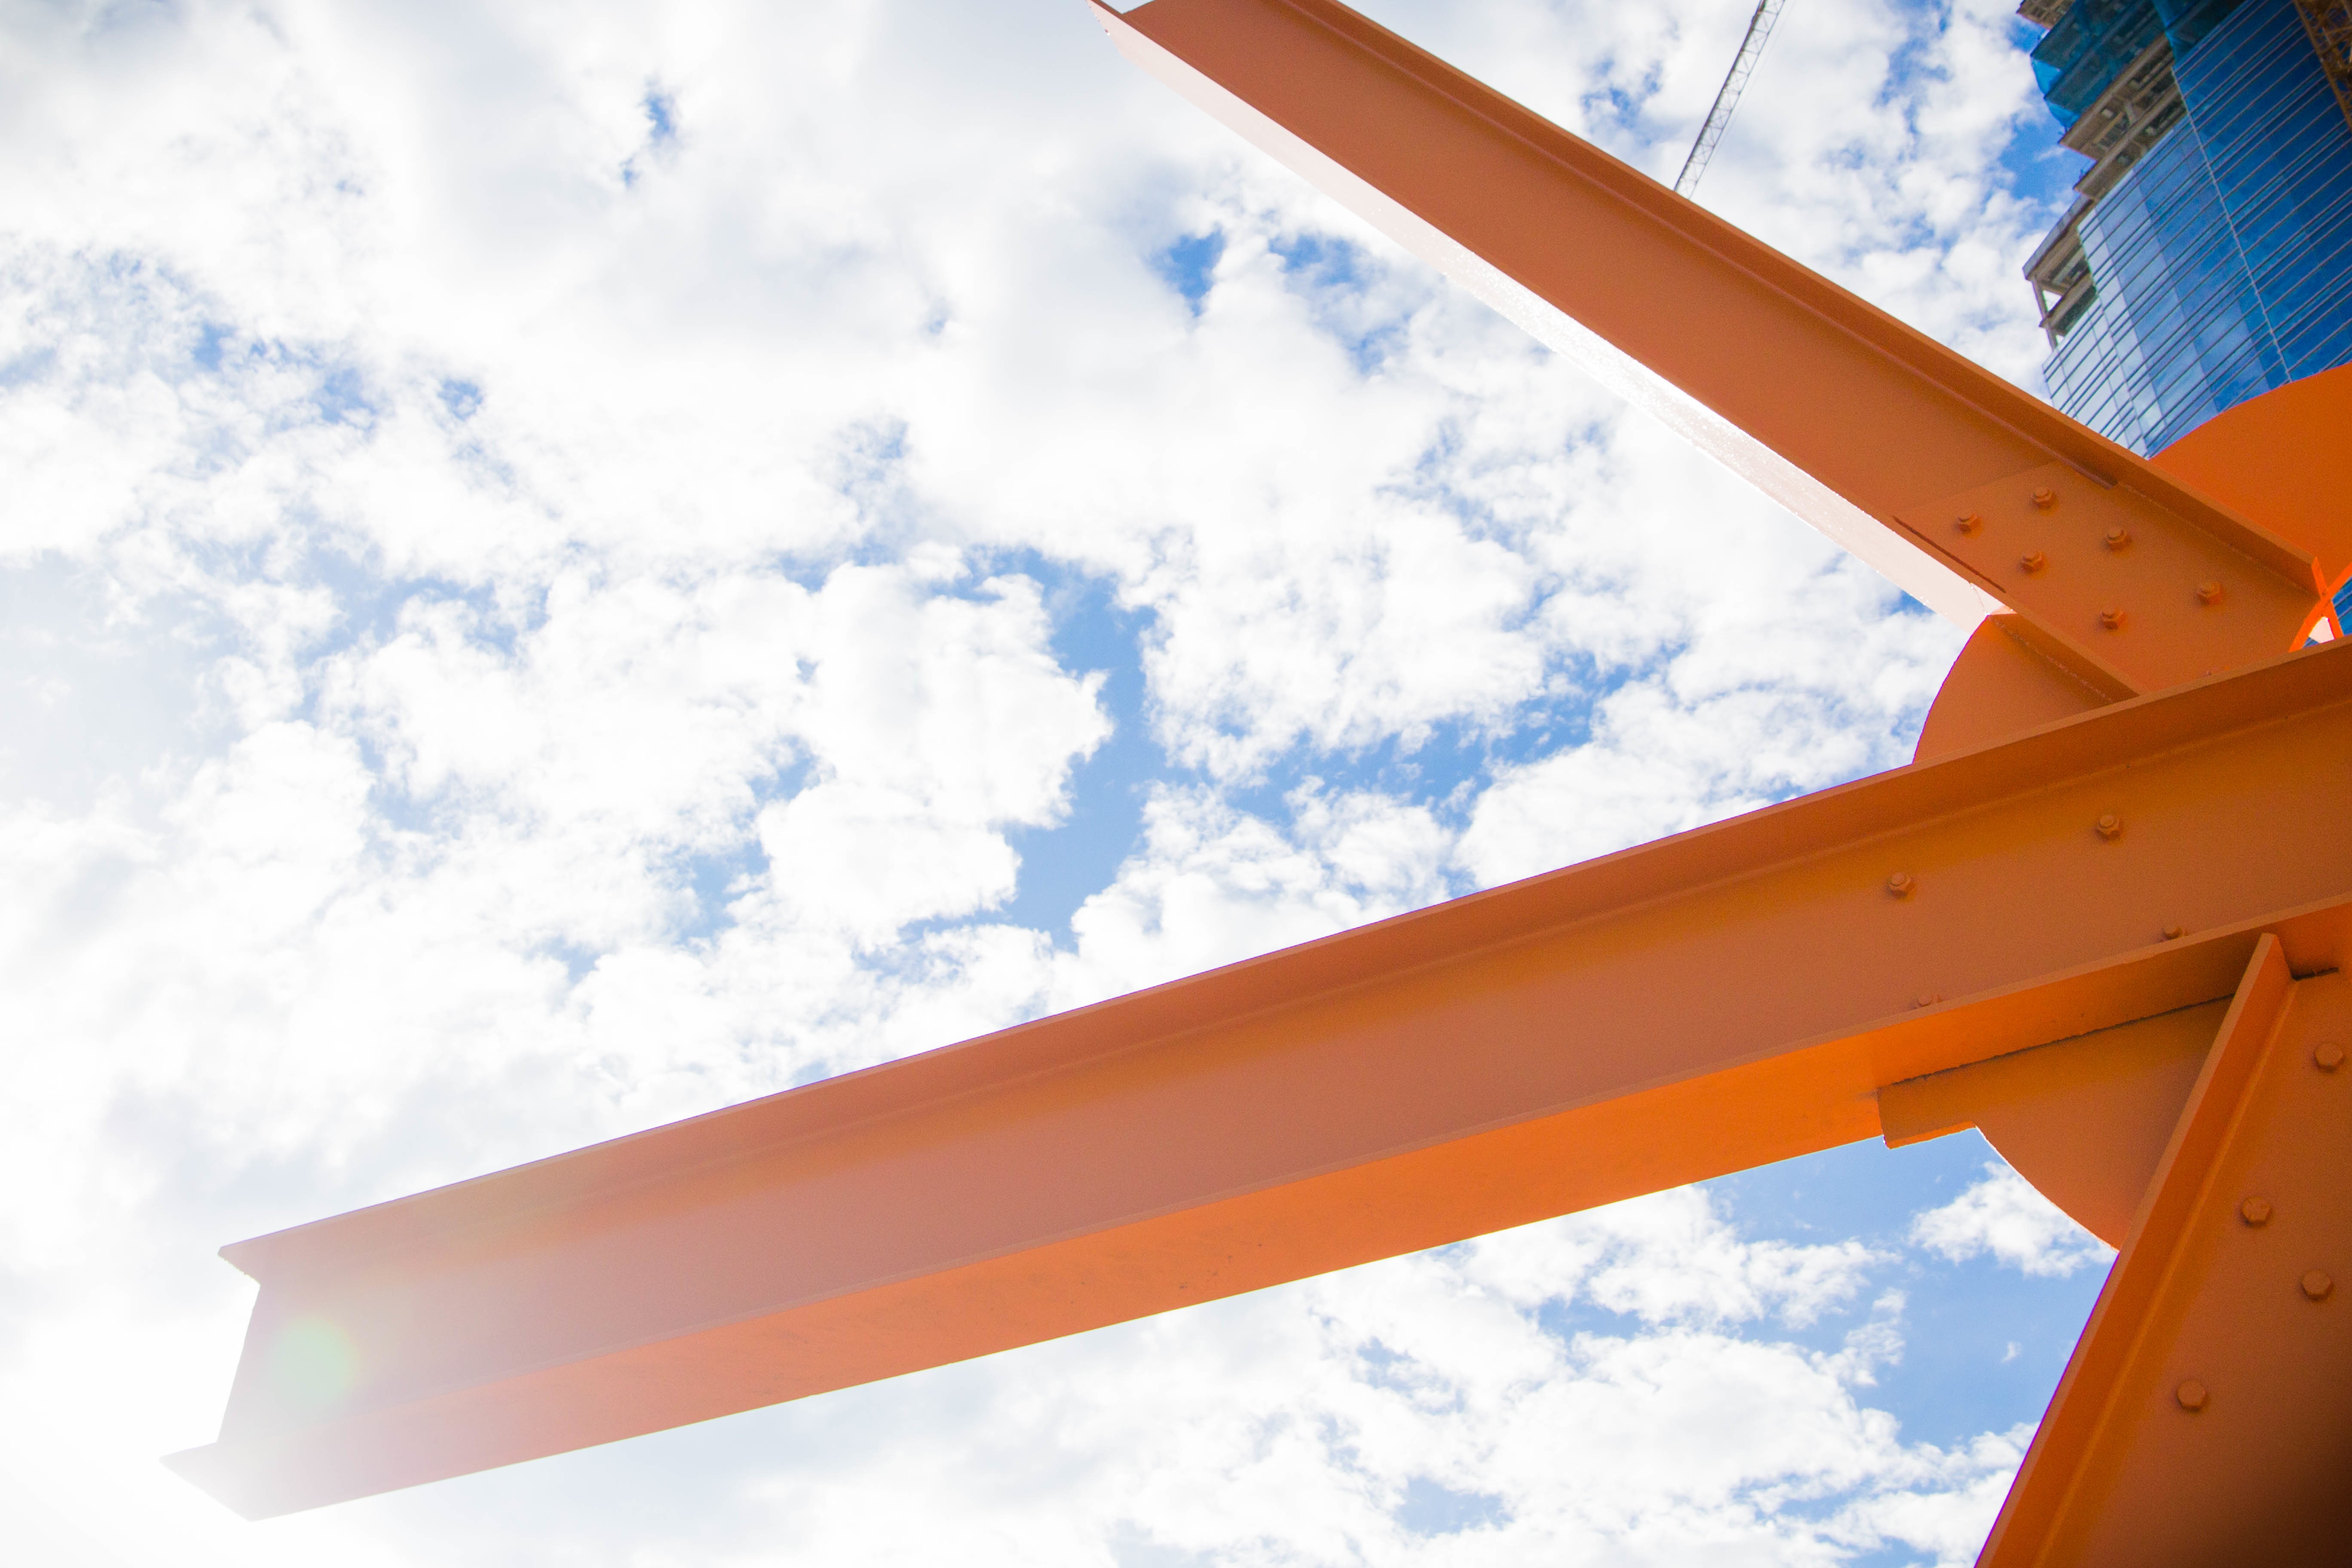
sky, sunlight, wind, ceiling, line, color, blue, lighting, energy, atmosphere of earth